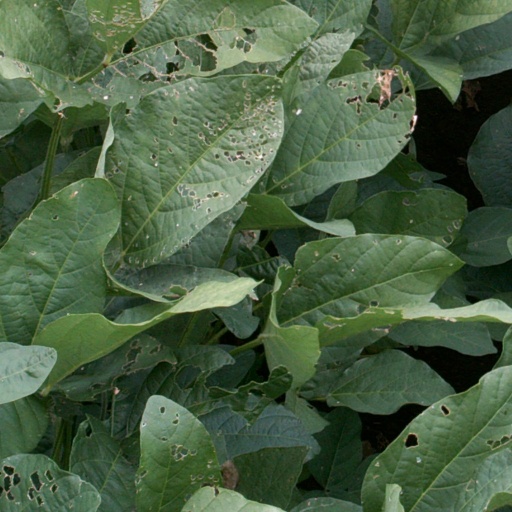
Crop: soybean